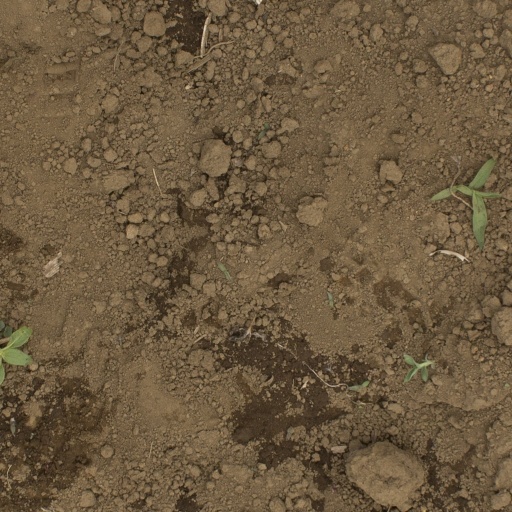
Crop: Jerusalem artichoke